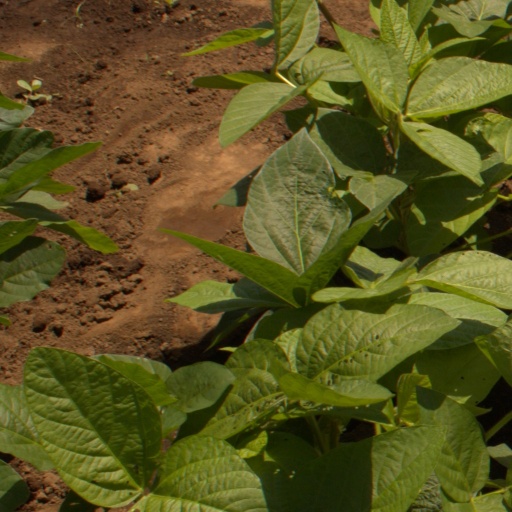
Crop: soybean